Humber Loop

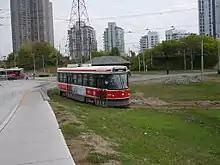
A CLRV turning in the Long Branch side of Humber Loop

On January 3, 2016, the 501 route was temporarily split into two sections at Humber Loop. , the section west towards Long Branch Loop operates mainly with shorter Canadian Light Rail Vehicles (CLRVs), while the section east to Neville Park Loop operates using mostly low-floor accessible Flexity Outlook streetcars.